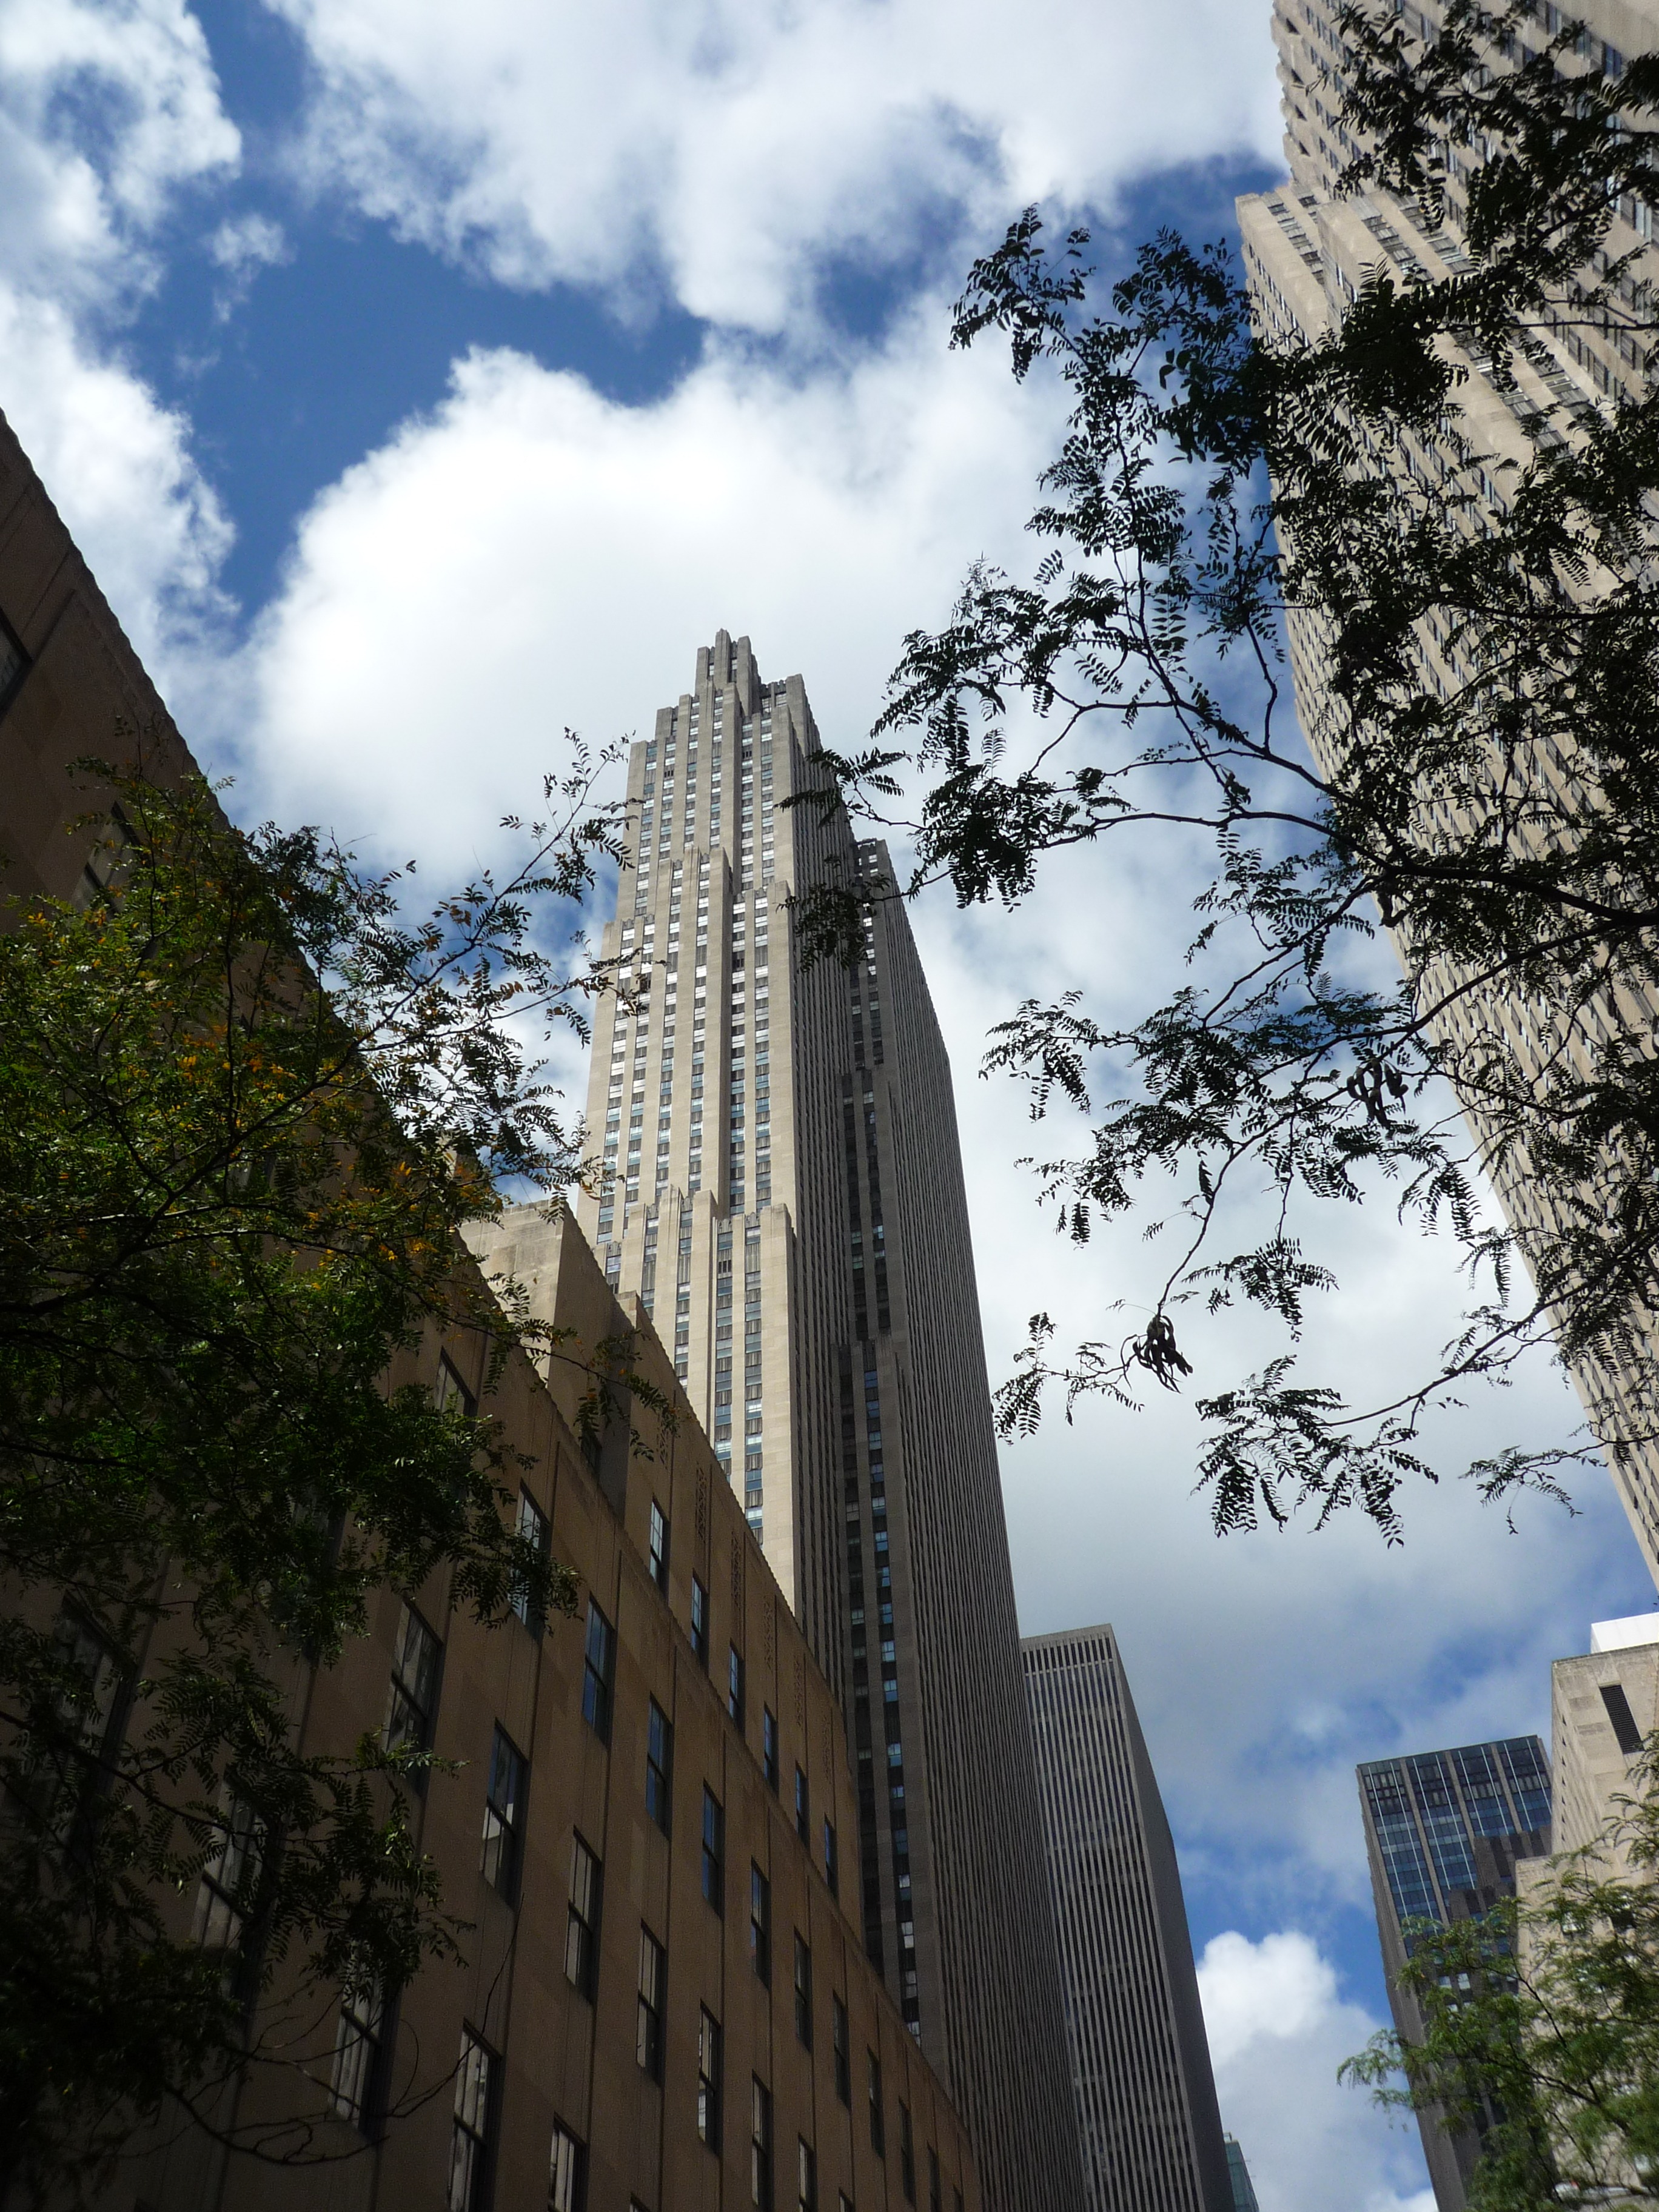
tree, architecture, sky, city, skyscraper, new york, new york city, cityscape, downtown, tower, nyc, usa, landmark, tourism, tower block, spire, ny, big apple, urban area